Boblo Island Amusement Park

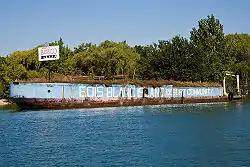
Former main dock to Boblo Island

Boblo Island Amusement Park was an amusement park which operated from June 18, 1898, until its closure on September 30, 1993. Its amusement rides were sold in 1994.